Annezay

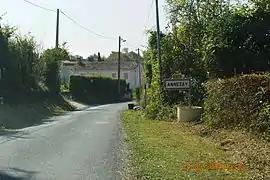
The road into Annezay

Annezay is a commune in the Charente-Maritime department in the Nouvelle-Aquitaine region of southwestern France.